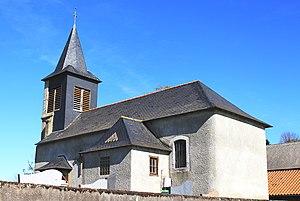
Église Saint-Michel de Lizos (Hautes-Pyrénées)
La liste des églises des Hautes-Pyrénées recense de manière exhaustive les églises situées dans le département français des Hautes-Pyrénées.
Lizos est une commune française située dans le département des Hautes-Pyrénées, en région Occitanie.